Sofija Kymantaitė-Čiurlionienė

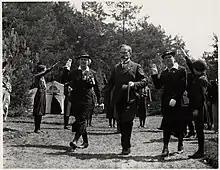
Čiurlioninė (left) with President Antanas Smetona at a scout's camp in July 1938

Widowed at age 25 and with an infant daughter, Čiurlionienė settled in Kaunas. She got a teaching position at teachers' courses established by the Saulė Society and taught Lithuanian language and literature. To raise funds to support struggling students, activists organized cultural evenings with lectures, music, plays. During several such evenings, plays by Čiurlionienė were performed. During World War I, she evacuated to Voronezh and taught at the Lithuanian teachers' courses and girls' school established by Martynas Yčas. Since there was a lack of Lithuanian textbooks, she prepared and published a collection of articles "Iš mūsų literatūros" (From Our Literature; 1913), textbook "Lietuvių literatūros istorijos konspektas" (Outline of the History of the Lithuanian Literature) and an accompanying anthology (both in 1918). In 1919, she returned to Kaunas and got a job in the education department of the Ministry of Defence and prepared an anthology for the Kaunas War School. From 1925 to 1938, she taught the Lithuanian language at Vytautas Magnus University. In 1935, the university sent her to Western Europe to learn best practices of teaching language and literature. She visited Basel, Bern, Geneva in Switzerland, Lyon in France, Toruń, Warsaw, Kraków in Poland. She collected material for a book on the methodology of teaching Lithuanian language and literature, but it was not finished due to World War II.